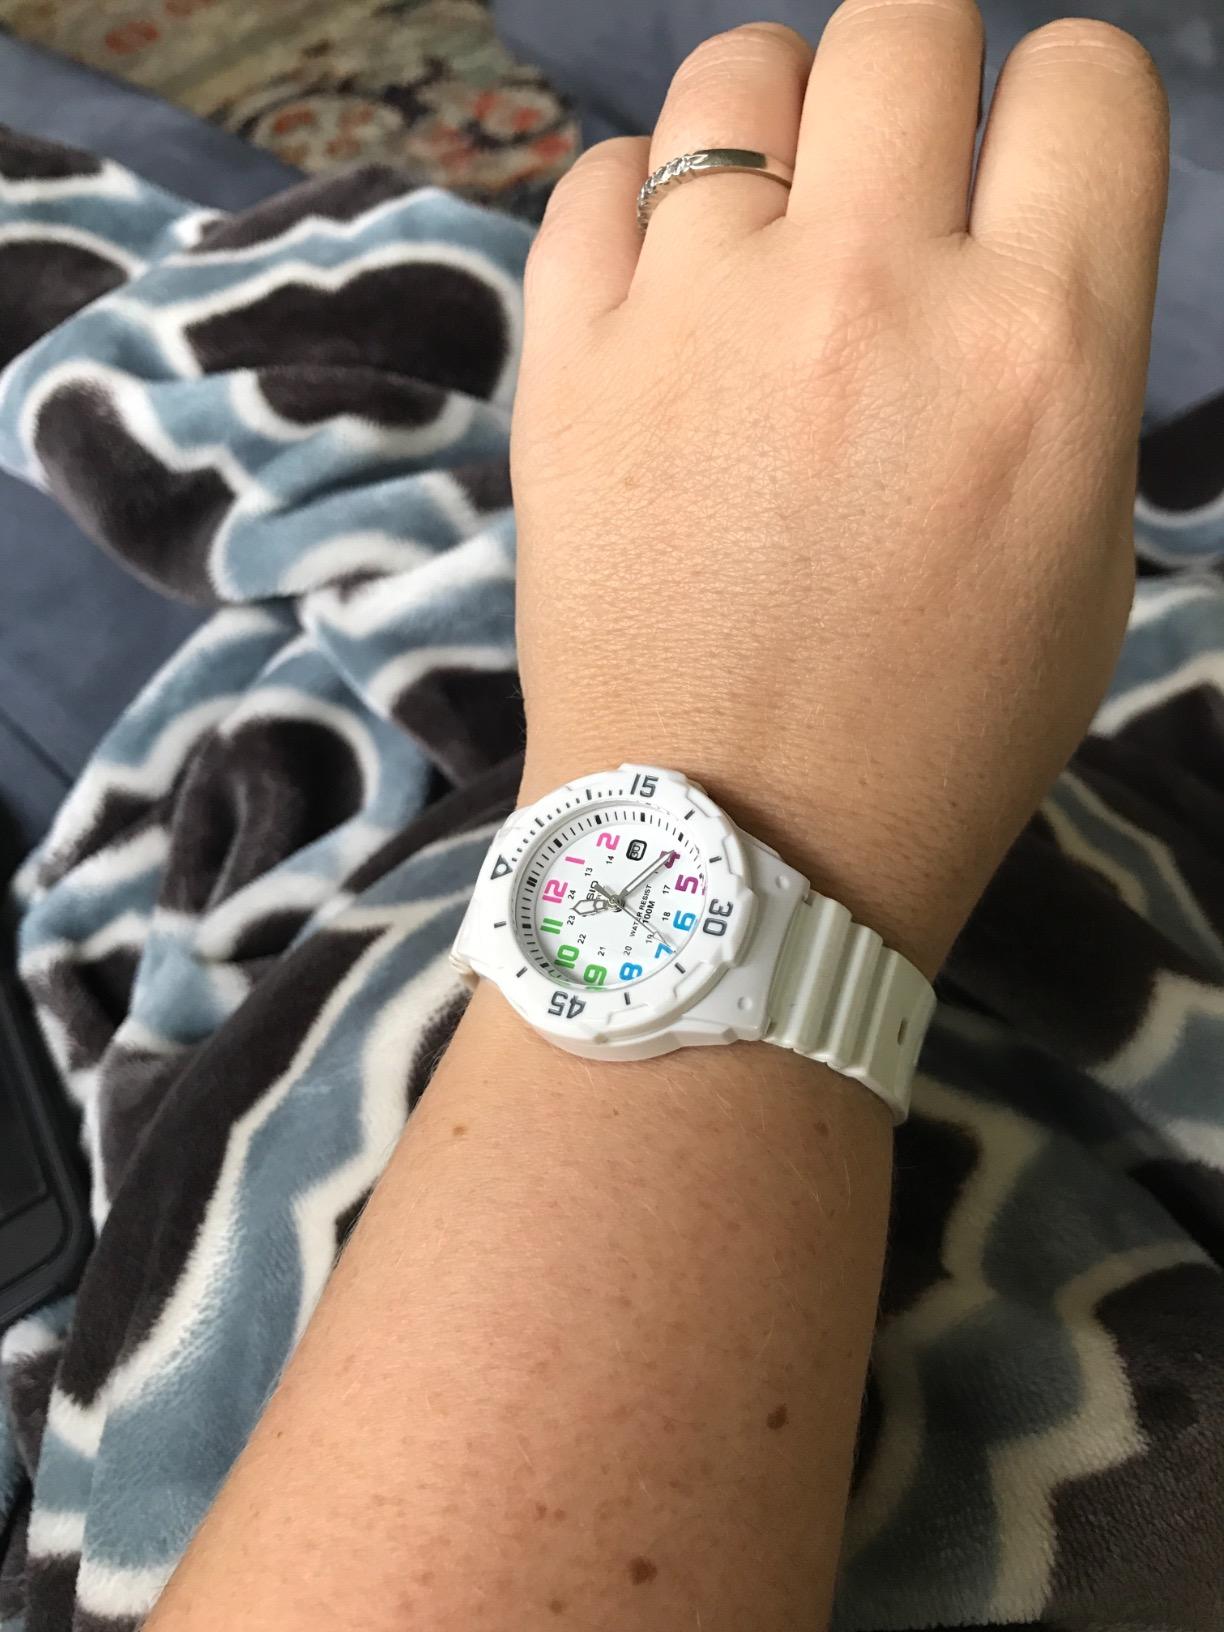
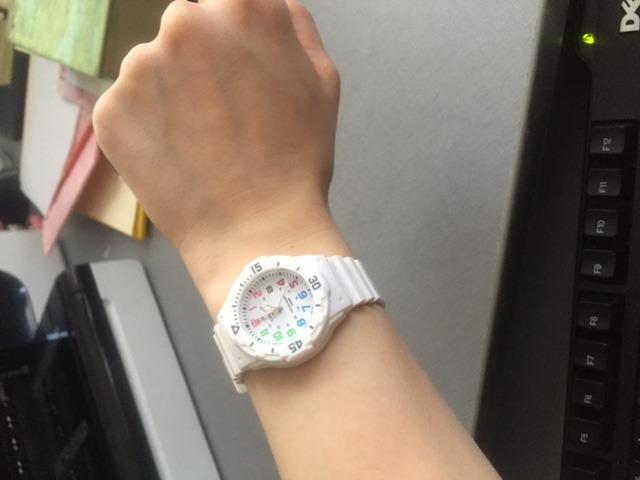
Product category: accessories_watch
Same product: yes